Lutheran Church of Saint Peter and Saint Paul

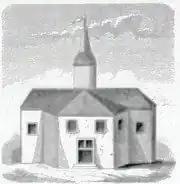
Original wooden church building

In 2016, restoration work began, the goal of which is to completely return the southern façade of the church to its historical appearance.